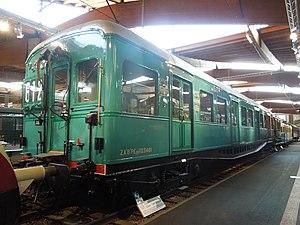
La Cité du Train - Patrimoine SNCF, à Mulhouse, est le plus grand musée ferroviaire d'Europe.
Les Z 3400 sont 14 anciennes automotrices électriques de la SNCF, destinées au service voyageurs de la banlieue parisienne sur la ligne de Sceaux. Elles ont été commandées en 1937 par le Paris-Orléans, mais conçues par la CMP et fabriquées par la Compagnie Française de Matériel de Chemin de Fer à Maubeuge. Elles formaient à l'origine la sous-série des Z 23450 ; elles ont été renumérotée Z 3400 en 1950 puis ont été cédées à la RATP en 1964 où elles formèrent la sous-série des Z 23400.